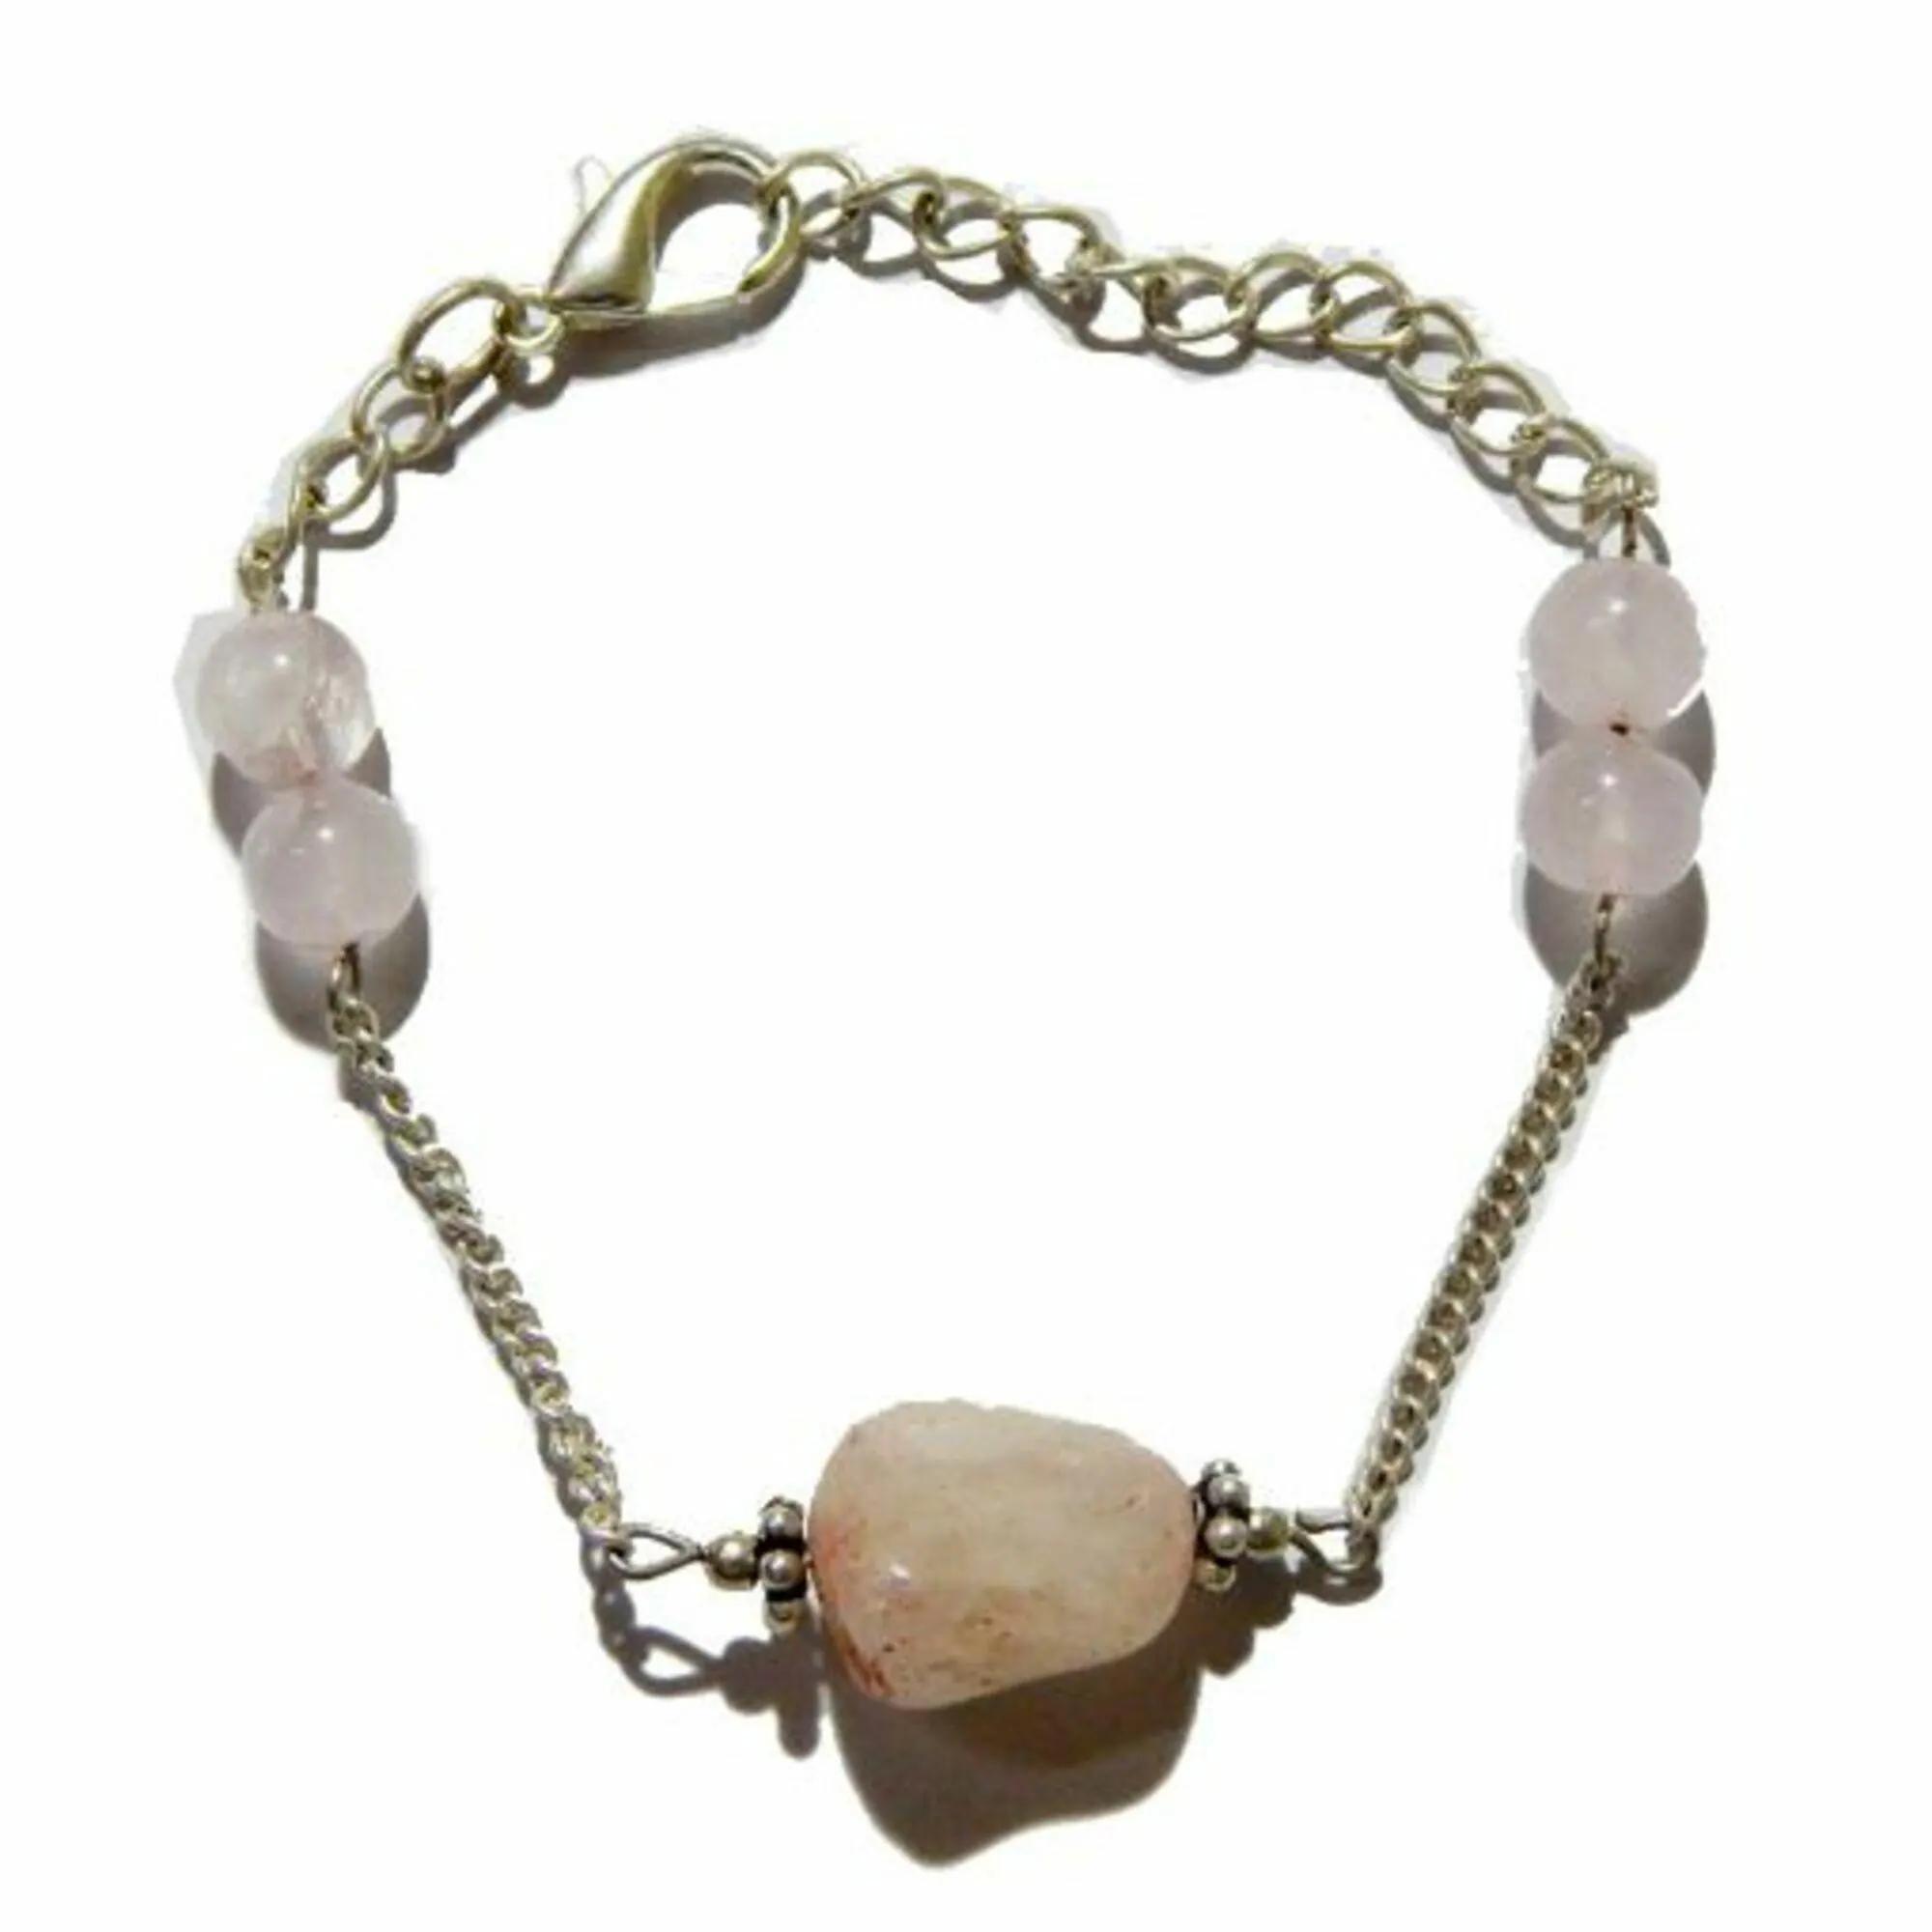
Jaya Vision Enterprises Gemstone Rose Quartz Tumble & Beads Chain Bracelet
Type: Bracelets
Brand: JAYA VISION ENTERPRISES
Price: Rs. 350
 Rose Quartz Bracelet for Heart Chakra.Rose Quartz Tumble with Silver Polish Copper metal Chain.Rose Quartz activates and balance heart chakra. It is important for emotional healing & balance, increasing positive energy, reducing stress and increasing self confidence.Helps in Alzheimer's diseases,  Fatigue,  Infertility, Kidneys, Lungs, Migraine, Neck, Pain, PTSD, Shingles, Skin.